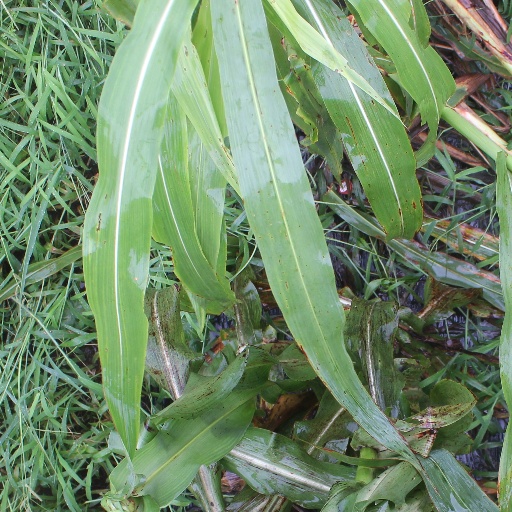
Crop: sorghum